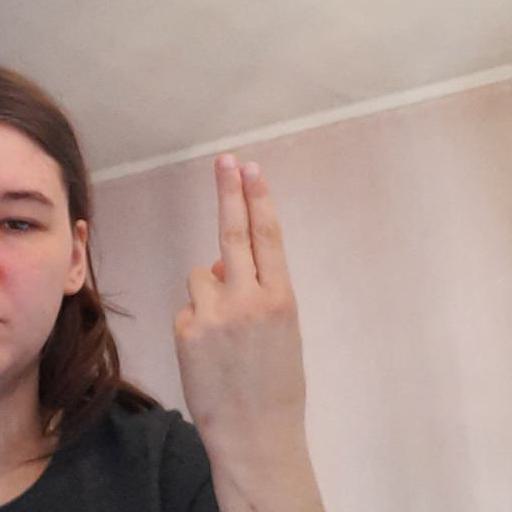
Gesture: two_up_inverted